Leila Lopes (actress)

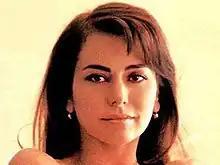

Leila Lopes (19 November 1959 – 3 December 2009) was a Brazilian actress, journalist and television presenter, known for her appearance in TV Globo telenovelas and later for entering the pornographic film industry.